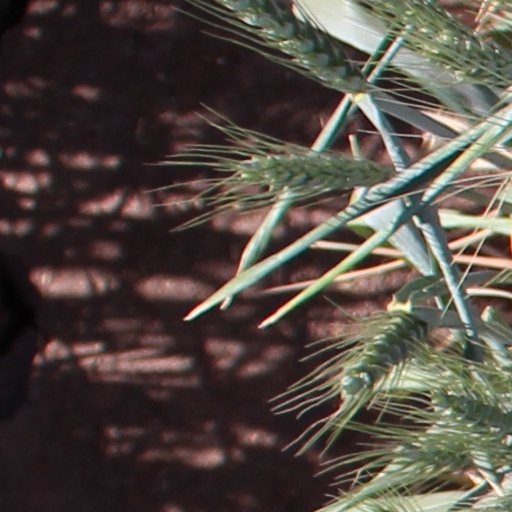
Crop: wheat